Indian Mary Park

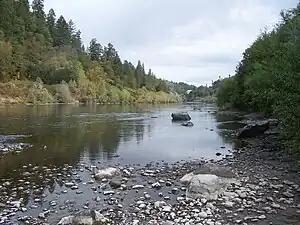
The Rogue River near Indian Mary Park.

Indian Mary Park is part of the Josephine County Parks system in the U.S. state of Oregon. Bordering the Rogue River, the park is along Merlin–Galice Road, about northwest of the city of Grants Pass. The heavily used park is the county's most popular in summer.